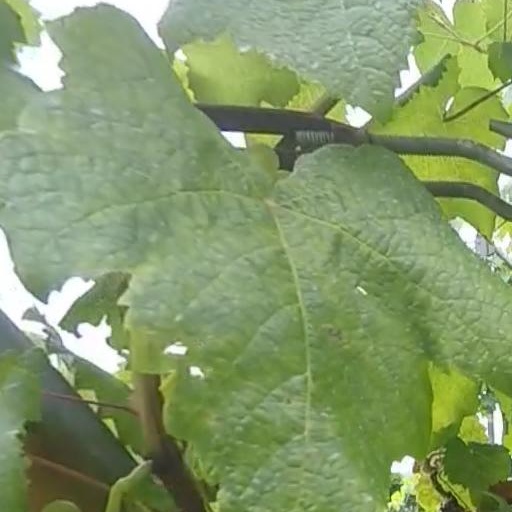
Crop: grape